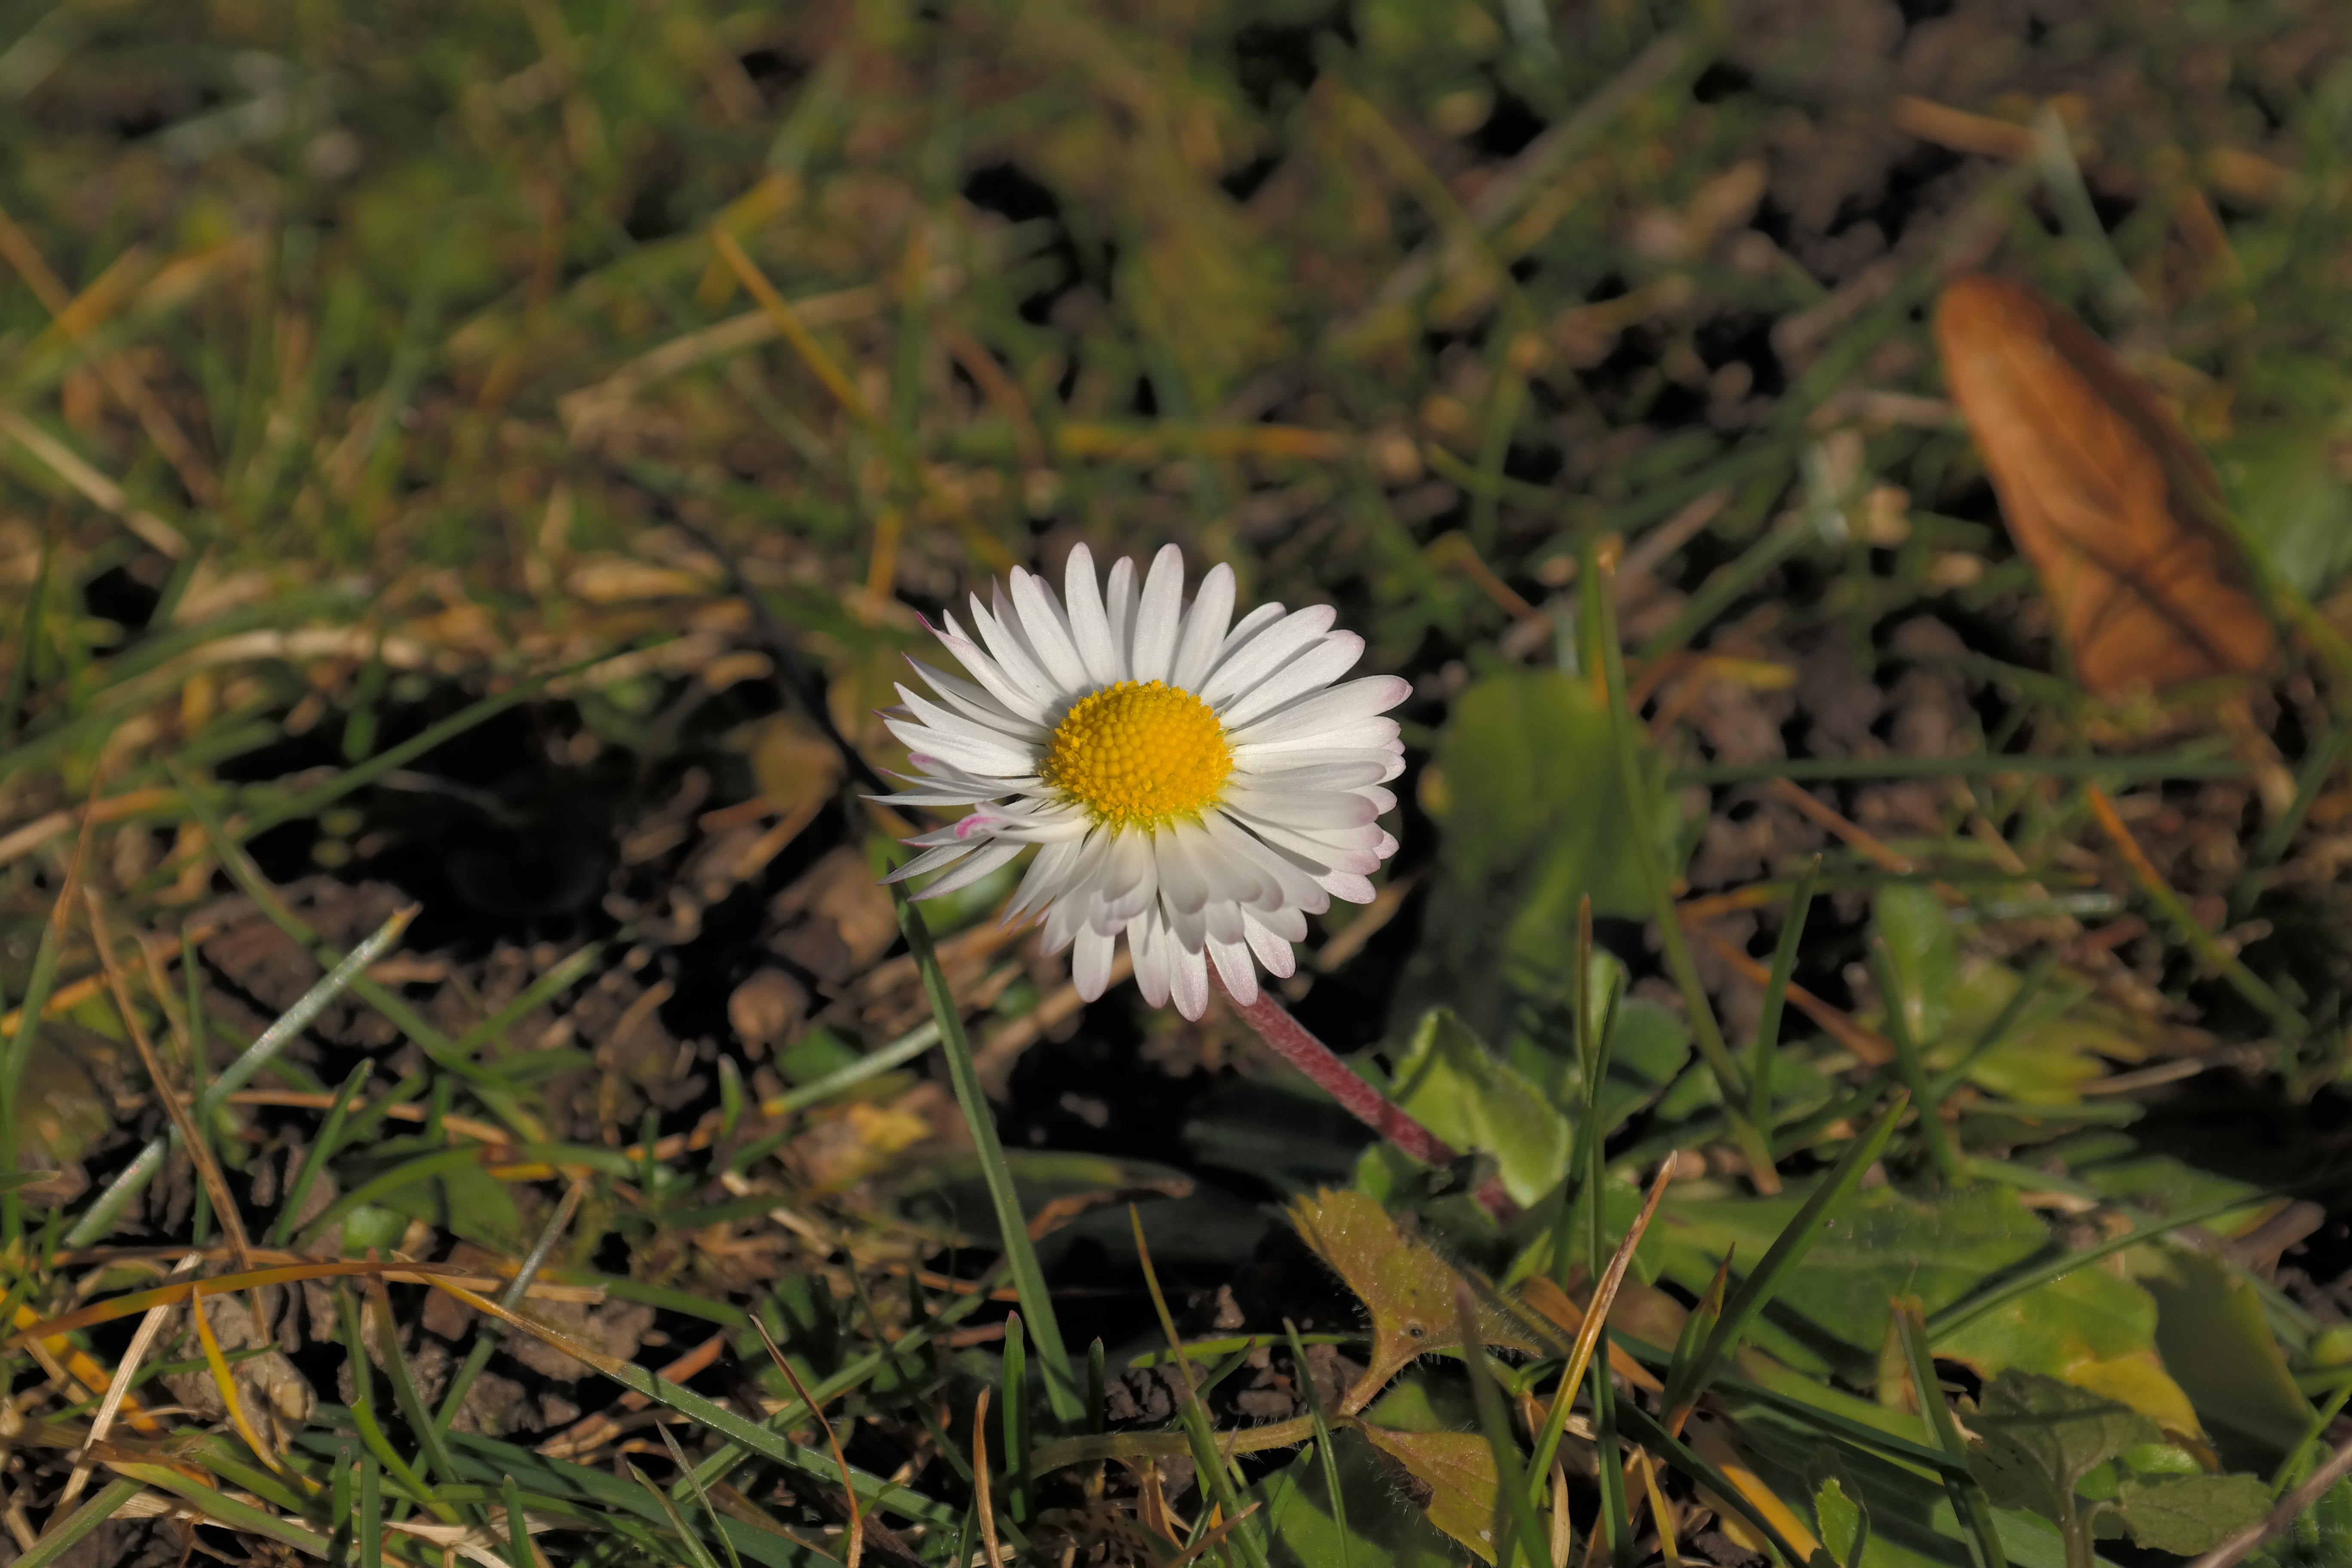
nature, grass, blossom, plant, meadow, dandelion, leaf, flower, bloom, daisy, spring, macro, botany, close, flora, wildflower, macro photography, flowering plant, daisy family, oxeye daisy, land plant, chamaemelum nobile